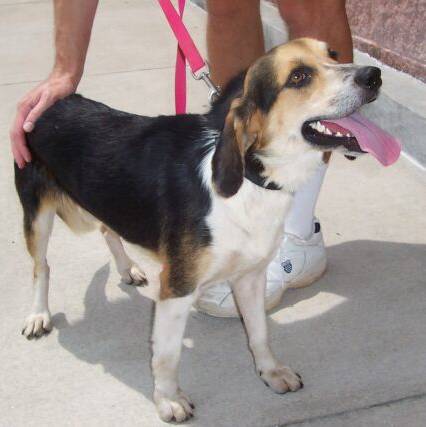
Label: dog